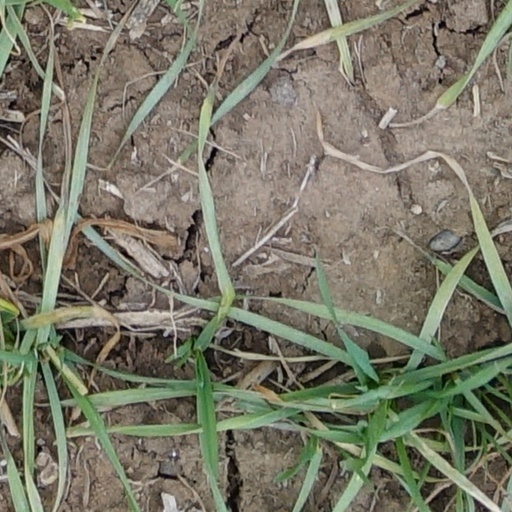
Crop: wheat